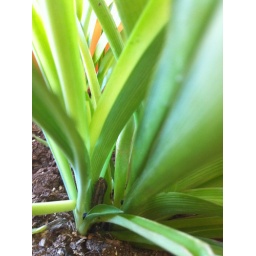
He has found a home in my office plant. He gets bigger every day.